Silent Fall

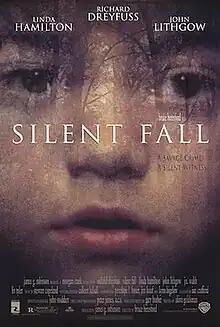
Theatrical release poster

Silent Fall is a 1994 American psychological thriller film directed by Bruce Beresford and starring Richard Dreyfuss, Linda Hamilton, John Lithgow, J. T. Walsh, and Liv Tyler in her debut role. The plot focuses on a boy with autism who is the only witness to the savage double murder of his parents.